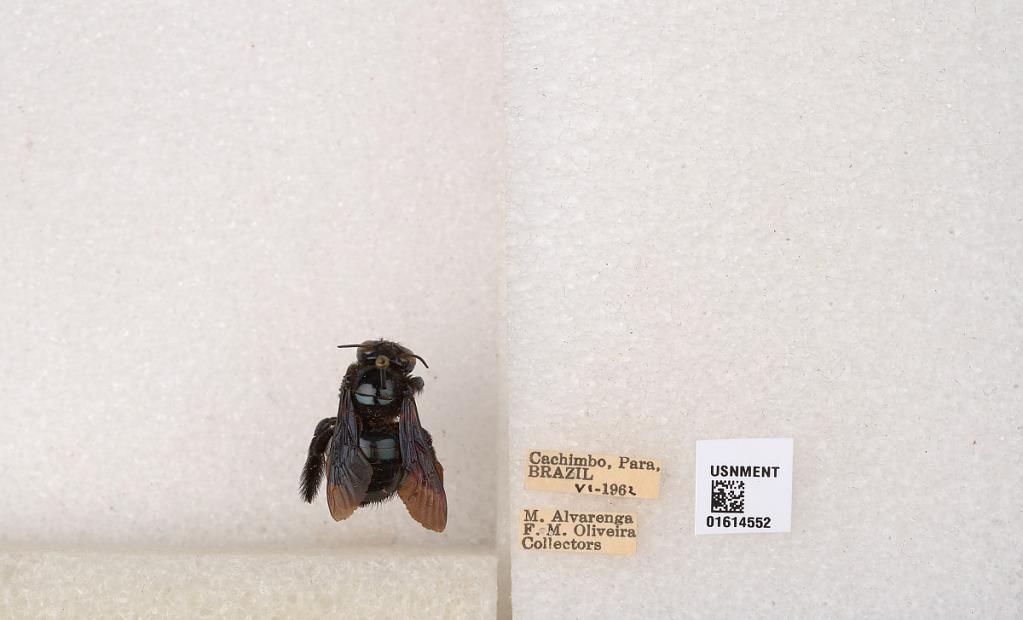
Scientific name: Xylocopa (Schonnherria) macrops Lepeletier
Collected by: M. Alvarenga & F. Oliveira
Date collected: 1962-6-1
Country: Brazil
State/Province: Para
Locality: Cachimbo